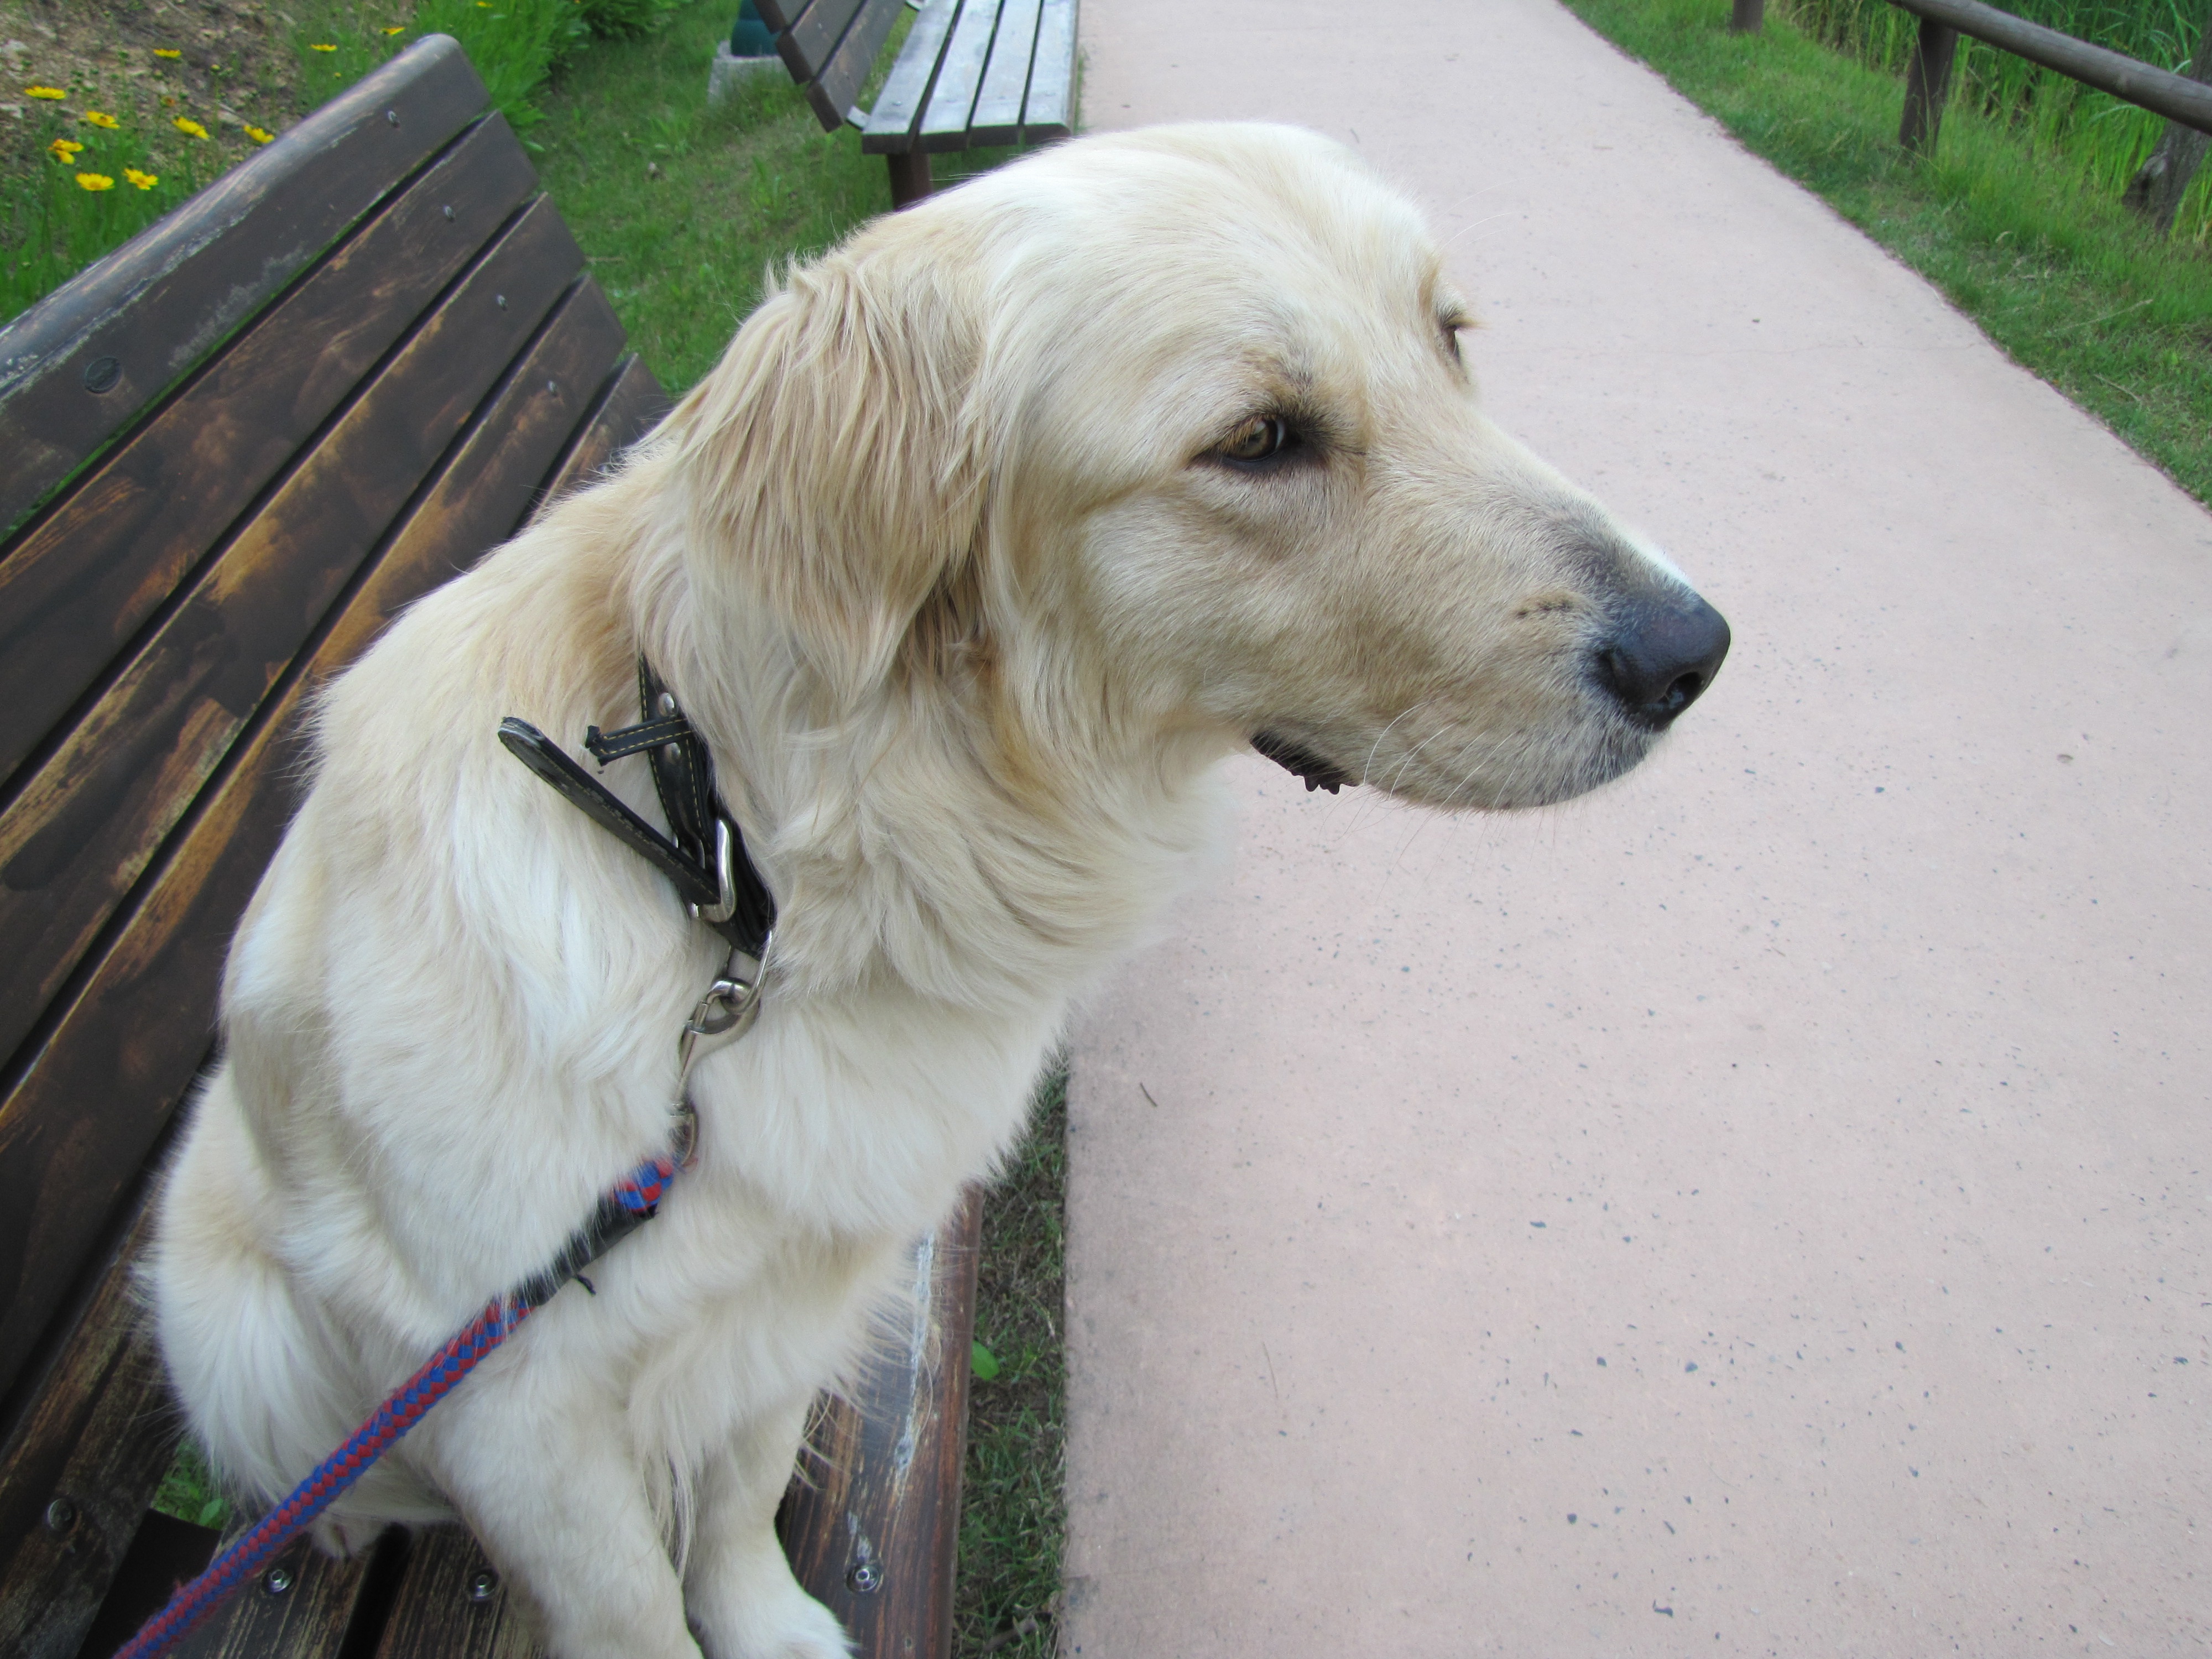
dog, golden, mammal, golden retriever, vertebrate, labrador retriever, dog breed, retriever, dog like mammal, carnivoran